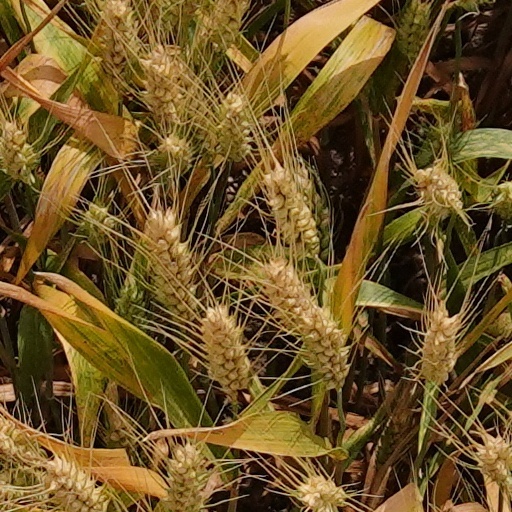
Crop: wheat